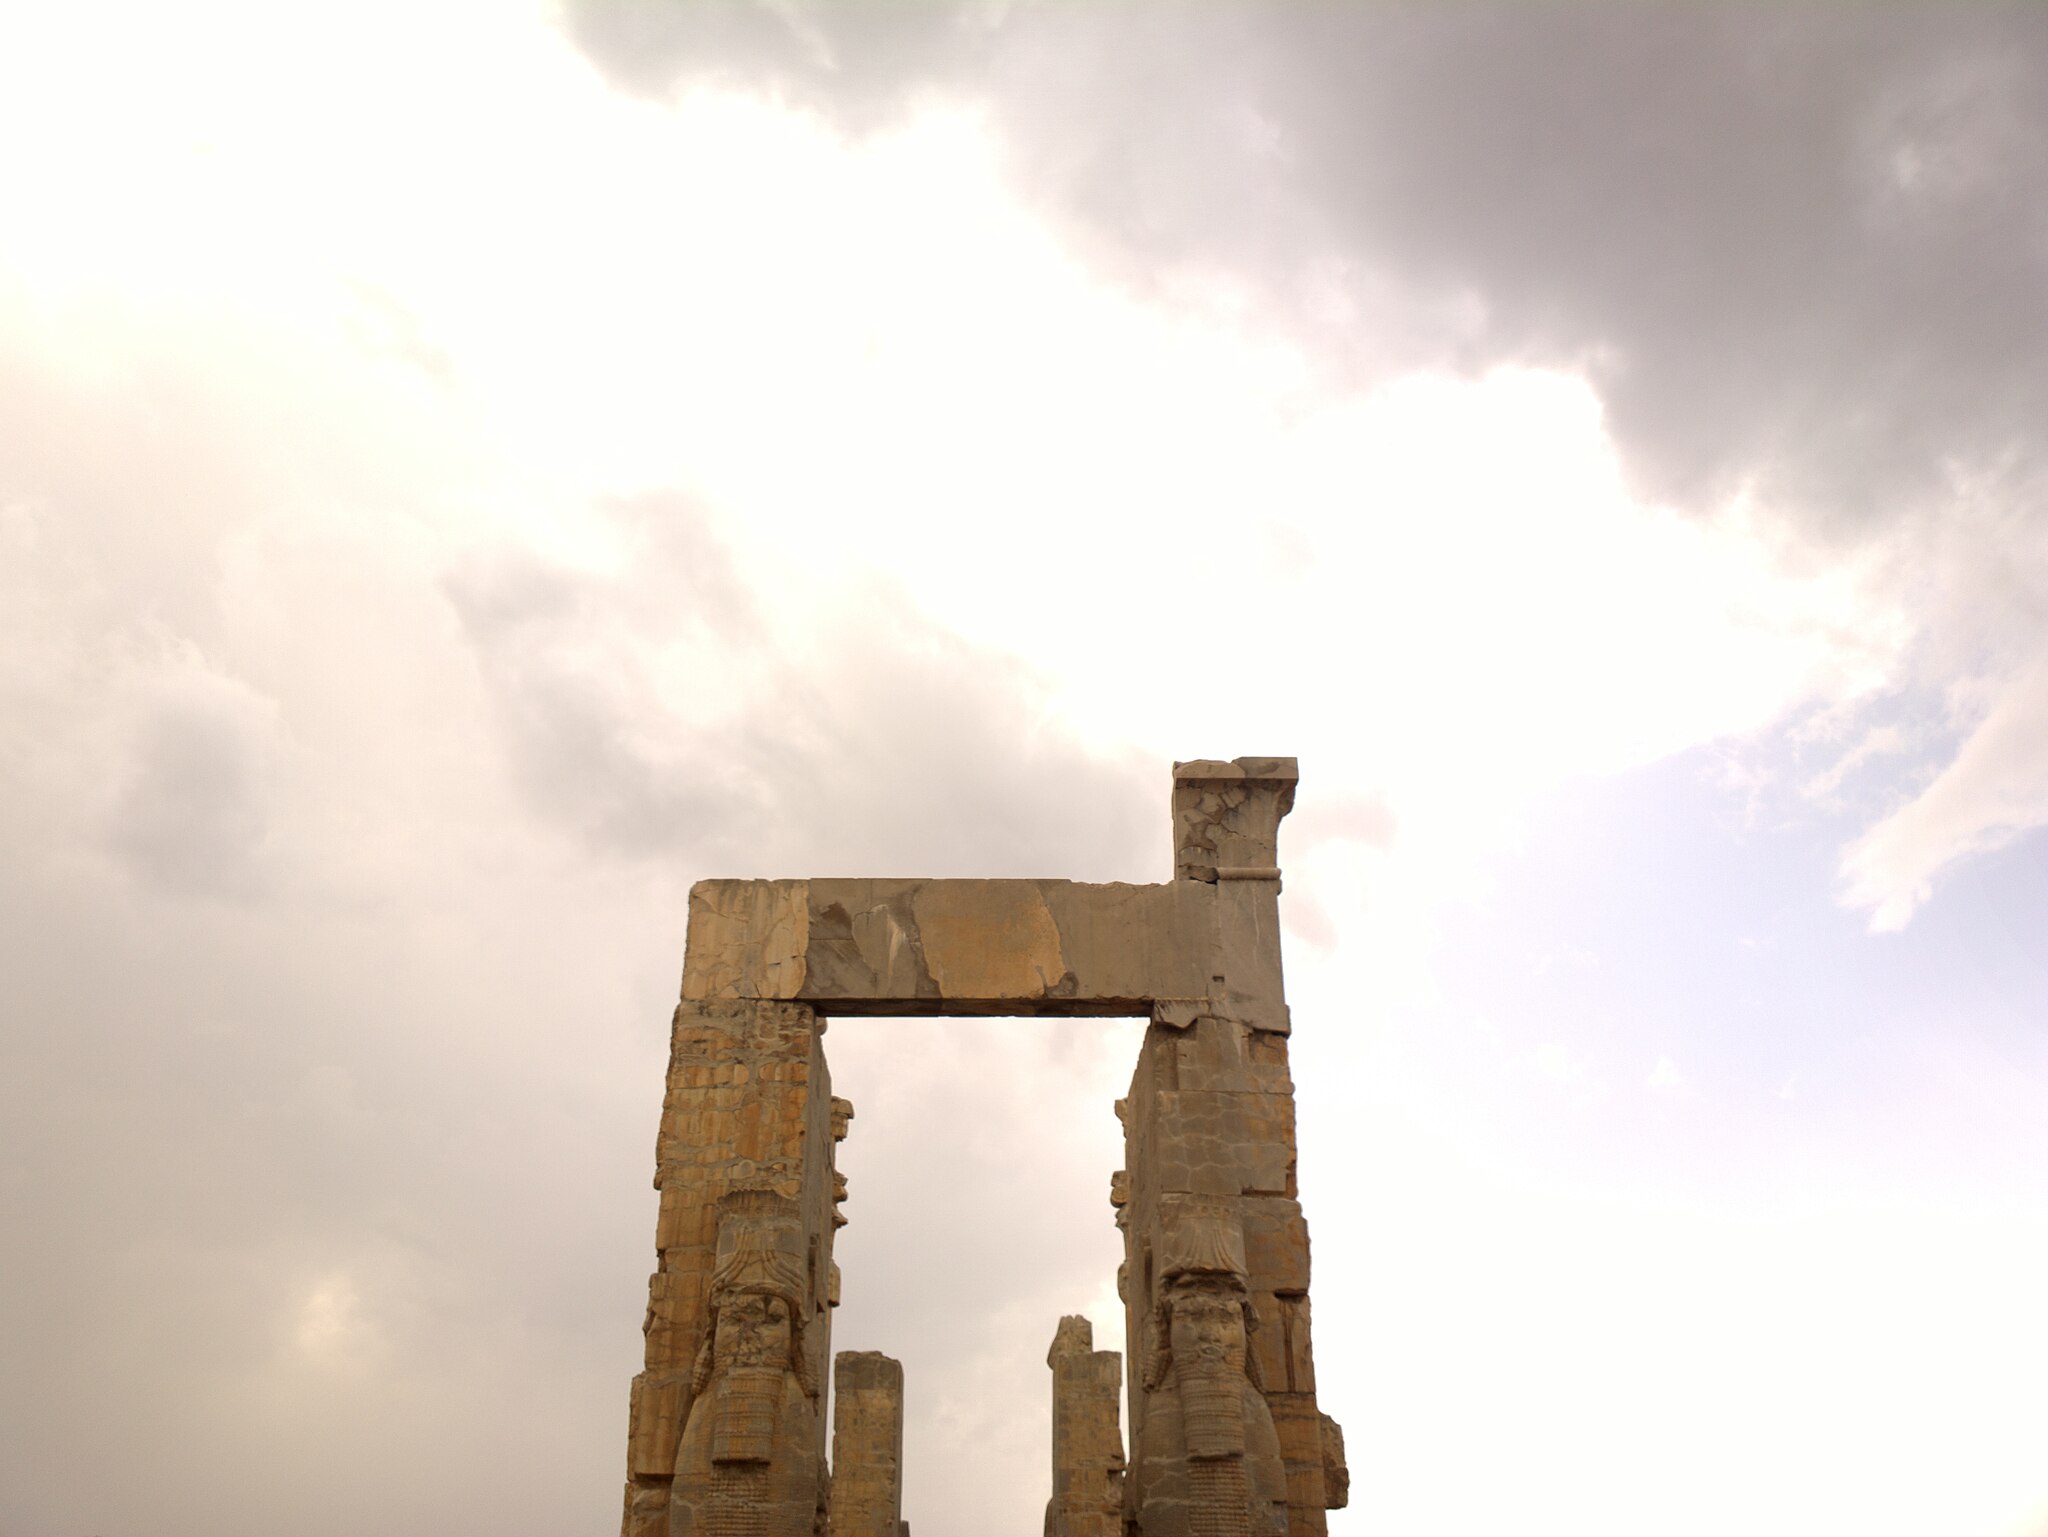
Title: تخت جمشید -شیراز
Date: 2016-03-22 16:08:16
Categories: Self-published work, Images from Wiki Loves Monuments 2016, Cultural heritage monuments in Iran with known IDs, Uploaded via Campaign:wlm-ir, Images from Wiki Loves Monuments 2016 in Iran, Images from Wiki Loves Monuments in Marvdasht, 2016 in Persepolis, Iran photographs taken on 2016-03-22, Details of Gate of All Nations